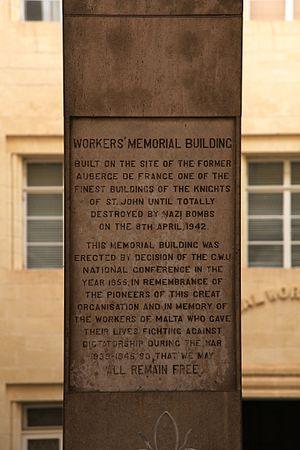
L’auberge de France est le nom d'une auberge hospitalière située à La Valette à Malte qui fait référence à deux auberges successives. Elles ont été construites au XVIᵉ siècle pour abriter les chevaliers de l'ordre de Saint-Jean de Jérusalem appartenant à la langue de France.